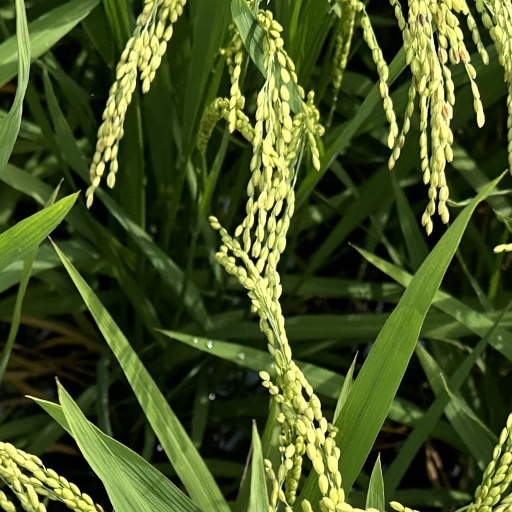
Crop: rice